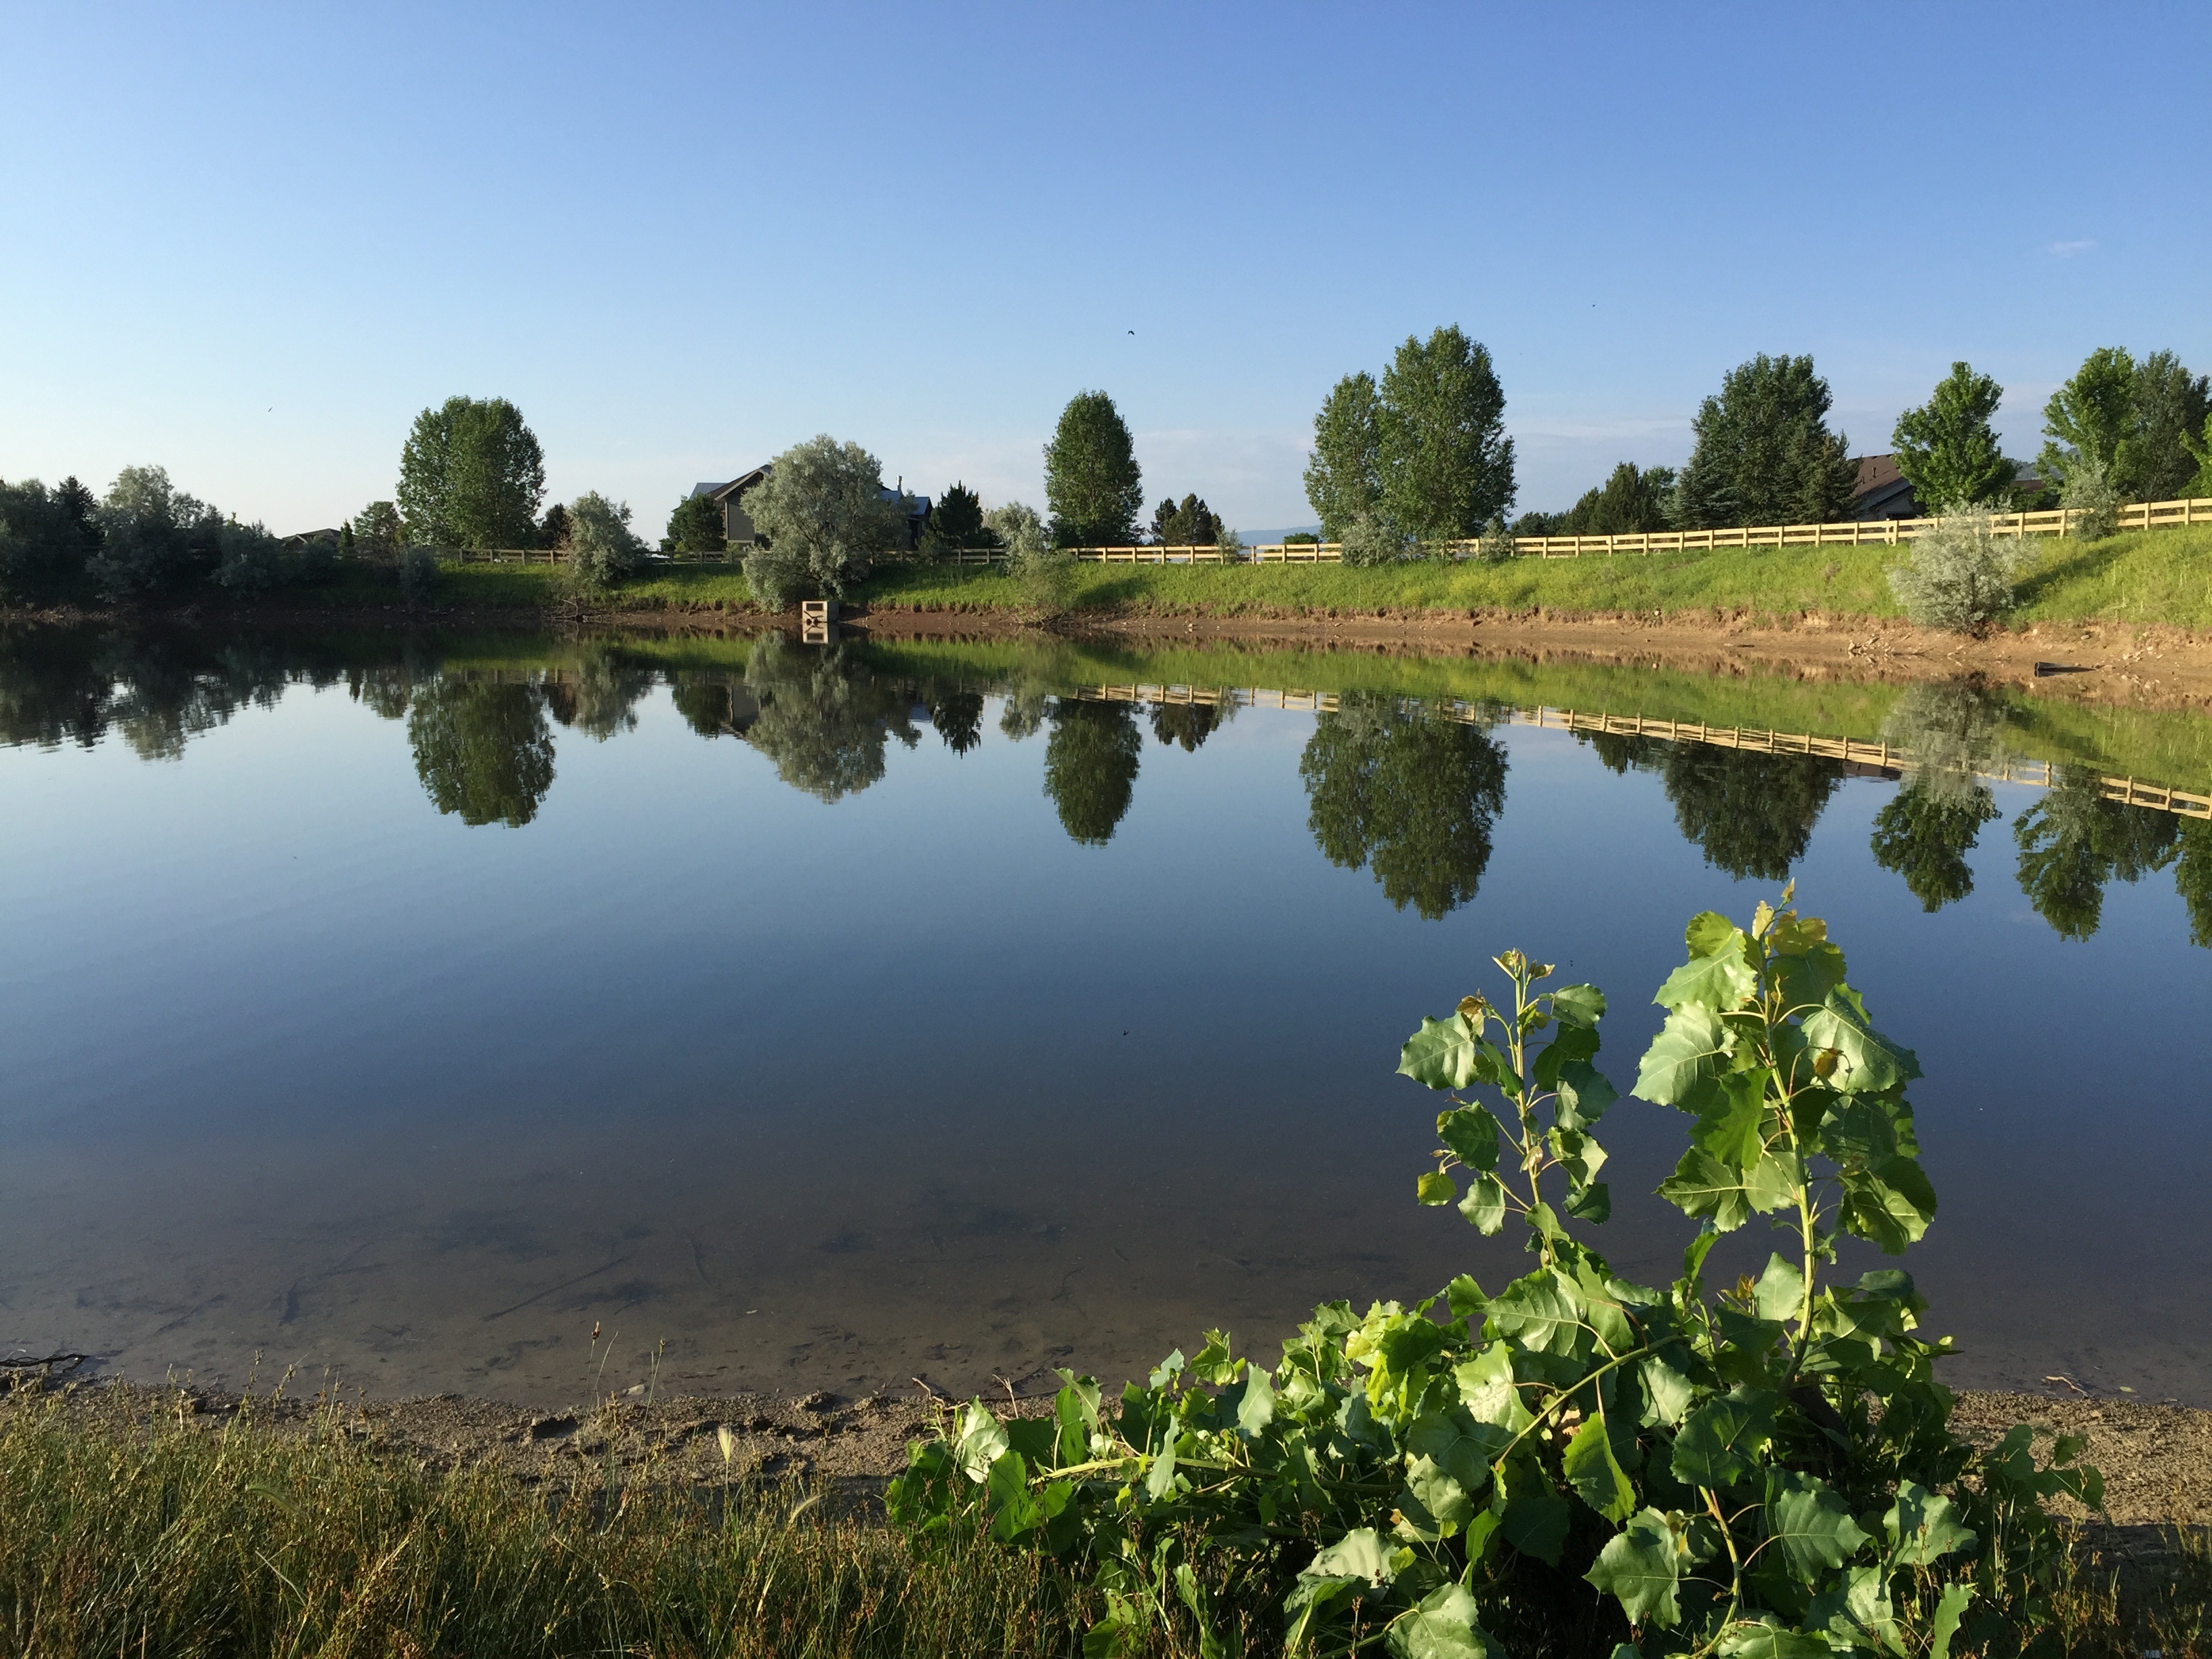
landscape, tree, marsh, lake, river, pond, reflection, reservoir, waterway, body of water, colorado, wetland, ken, loch, ecosystem, rural area, fish pond, caryl